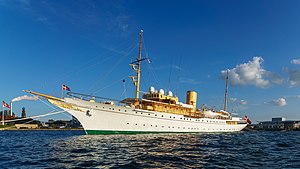
Kongeskibet Dannebrog (A540, 1932-)
Kongeskibet Dannebrog blev bygget på Orlogsværftet i København som afløser for det forrige kongeskib, hjuldamperen Dannebrog, som var fra 1879 og var kongeskib indtil 1931. Kongeskibet har dermed heddet Dannebrog siden 1912, men det er altså to forskellige skibe, der har delt navnet.